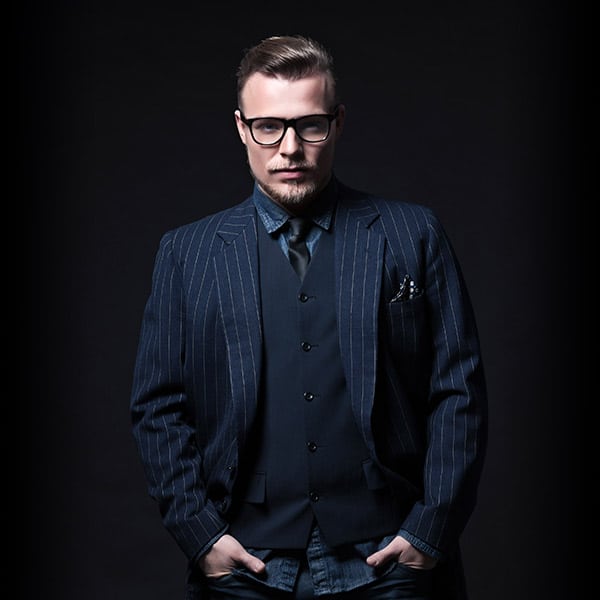
Gender: men